Vandal Kingdom

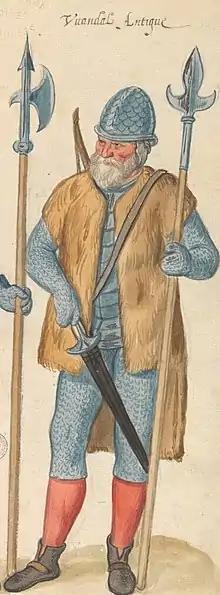

Thrasamund's successor Hilderic (523–530) was the Vandal king who was most tolerant of Trinitarian Christians. He granted religious freedom, and consequently Chalcedonian synods were once more held in North Africa. However, he had little interest in war and left it to his nephew Hoamer. When the Vandals and the Berber Frexes tribe came into conflict yet again, Hoamer suffered a decisive defeat by the Frexes led by Guenfan and his son Antalas. Following this, the Arian faction within the royal family led a revolt, and Hoamer's cousin Gelimer (530–534) became king. Hilderic, Hoamer, and their relatives were thrown into prison. In 533, Hilderic was executed when the Byzantine army approached Carthage.